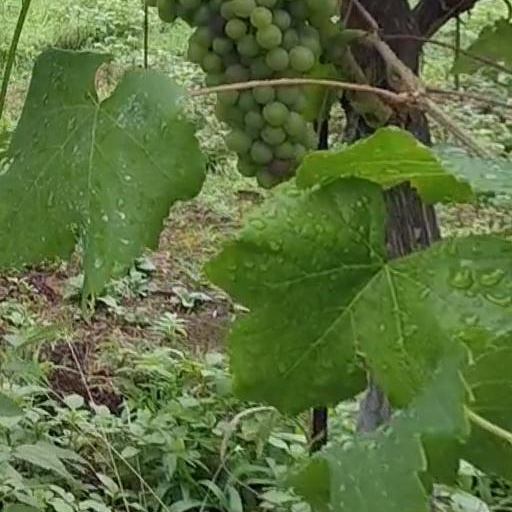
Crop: grape